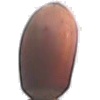
Label: Hazelnut 1